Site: brandenburg
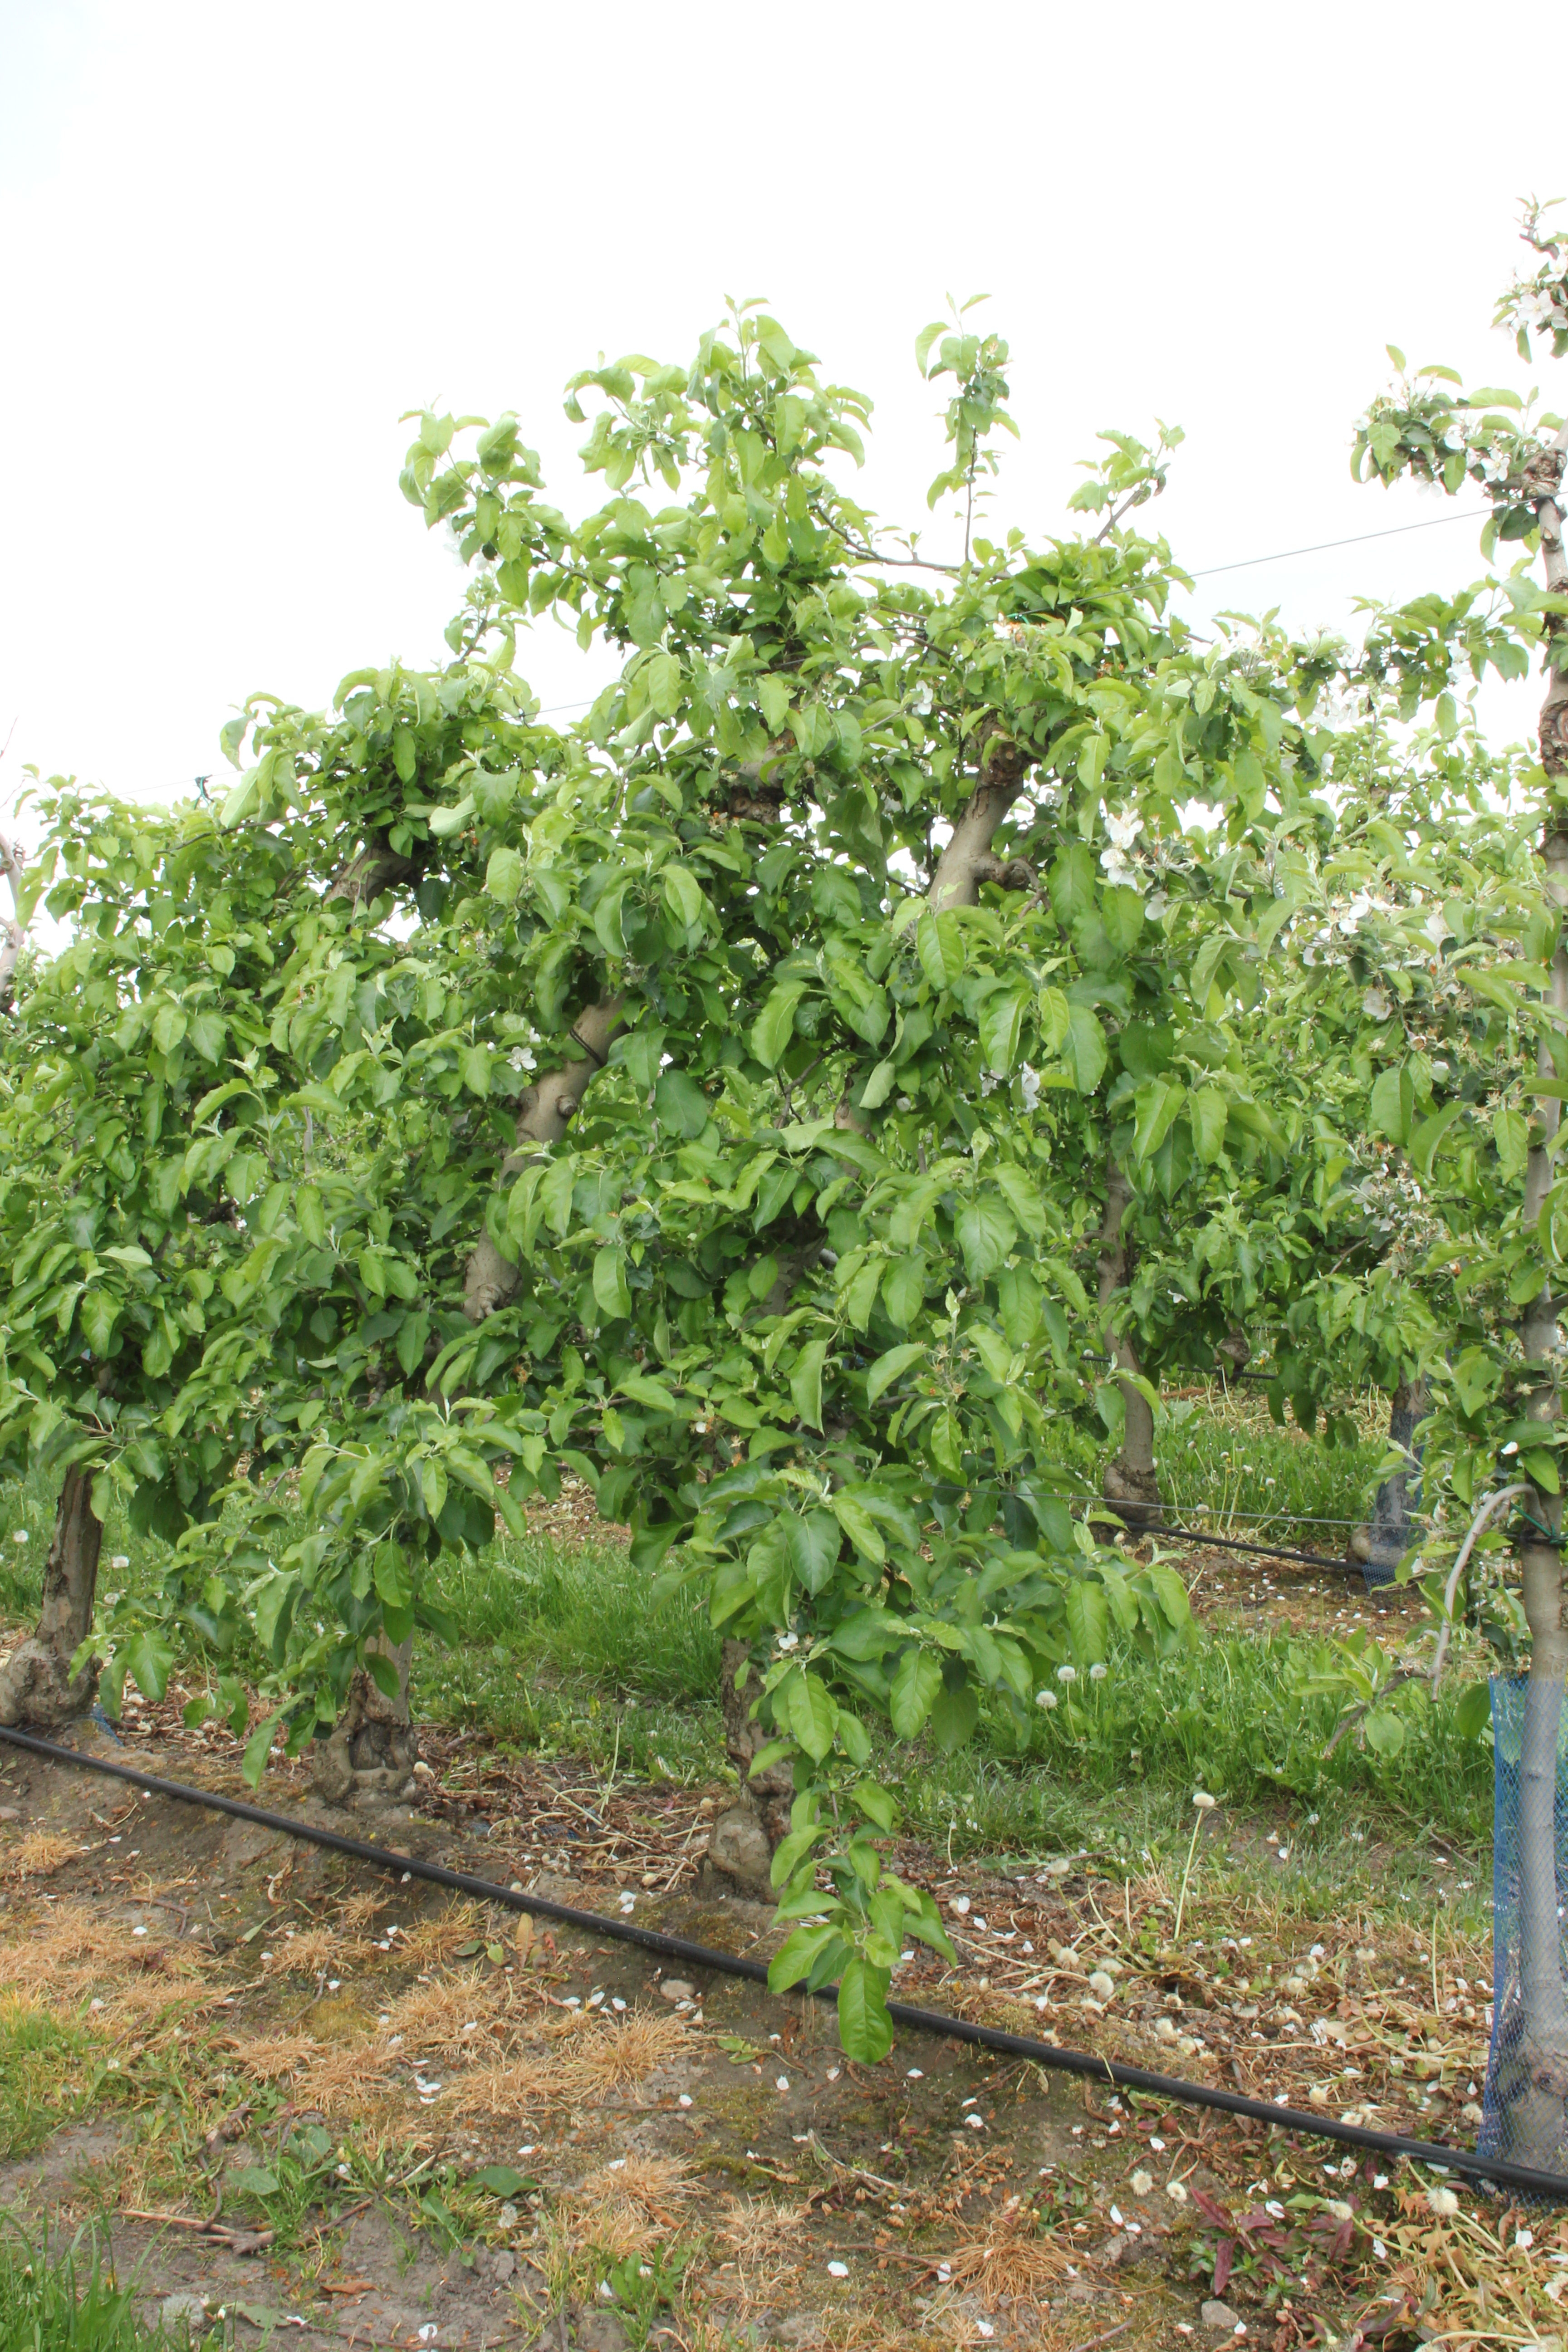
Growth stage (BBCH 67): Flowering